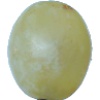
Label: Grape White 1